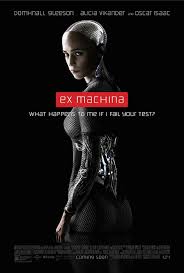
Label: Rs-24